MG 3 machine gun

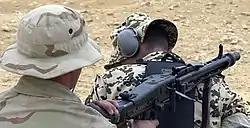
German soldier and U.S. Marine training with an MG 3

The German military instructs that sustained fire must be avoided at all costs. In the bipod mounted light machine gun role MG 3 users are trained to fire short bursts of 3 to 5 rounds and strive to optimize their aim between bursts fired in succession. In the tripod mounted medium machine gun role, MG 3 users are trained to fire both short bursts and longer bursts of 20 to 30 rounds and strive to optimize their aim between successive bursts. The Bundeswehr trains soldiers to replace the barrel of the MG 3 after 150 live rounds (or 100 blank rounds) after sustained heavy fire, with a new, cooler one; only once the barrel is hand-warm (able to be held with the bare hand for 30 seconds) can a barrel be reused. Replacing the barrel is a simple procedure on the MG 3. Non-observance of this technical limitation renders the barrel prematurely unusable. Care must be taken when replacing the barrel as after extended cyclical fire, the barrel can be dangerously hot, potentially approaching white hot. The machine gun crew member responsible for a hot barrel change is issued protective asbestos gloves or a cloth to prevent burns to the hands. The effective rate of fire is about 250 rounds per minute. Some other machineguns have thermally insulated grips attached to their quick-change barrel, at least going back to the ZB vz. 26 design of 1926.